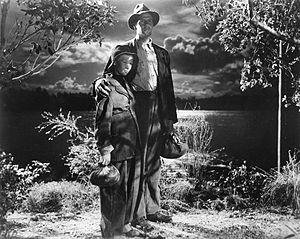
Joel McCrea est un acteur américain, né le 5 novembre 1905 à South Pasadena, Californie, États-Unis, et mort le 20 octobre 1990 à Los Angeles.
Preston Sturges est un scénariste, réalisateur, producteur et acteur américain né le 29 août 1898 à Chicago, Illinois, décédé le 6 août 1959 à New York d'une crise cardiaque.